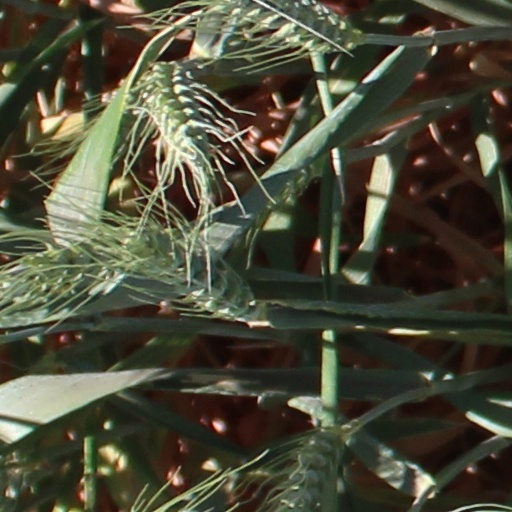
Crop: wheat